Carmen Lyra

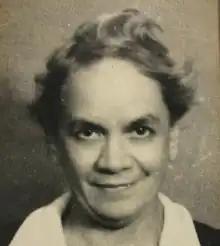
Lyra's depiction in the 20,000 colones banknote

Carmen Lyra (January 15, 1887 – May 14, 1949) was the pseudonym of the first prominent female Costa Rican writer, born María Isabel Carvajal Quesada. She was a teacher and founder of the country's first Montessori school. She was a co-founder of the Communist Party of Costa Rica, as well as one of the country's first female worker's unions. She was one of the earliest writers to criticize the dominance of the fruit companies. She won many prizes.